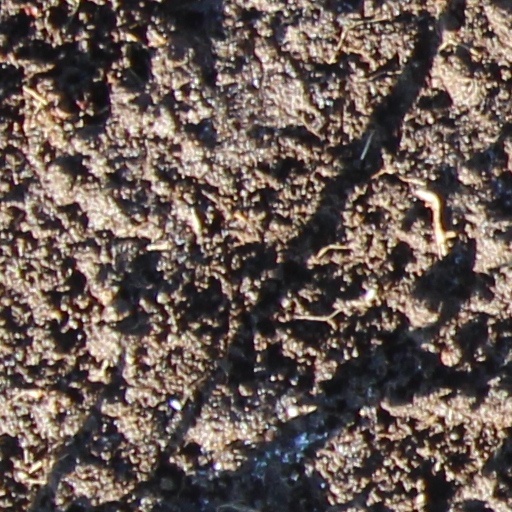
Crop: wheat